John Szwed

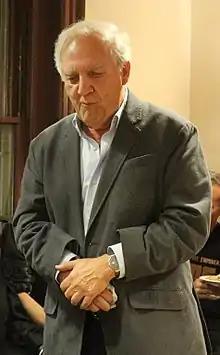
John Szwed at the Kelly Writers House in 2015

John F. Szwed (born 1936) is the John M. Musser Professor Emeritus of Anthropology, African American Studies and Film Studies at Yale University and an Adjunct Senior Research Scholar in the Center for Jazz Studies at Columbia University, where he previously served as the Center's Director and Professor of Music and Jazz Studies. Szwed is the author of many books on jazz and American music, including studies of Sun Ra, Miles Davis, Jelly Roll Morton, Alan Lomax, Billie Holiday and Harry Everett Smith.